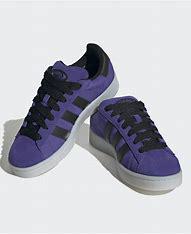
Brand: Adidas
Model: Campus 00S